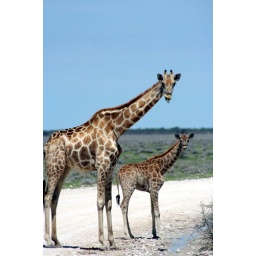
Giraffe with little one at a natural water h ole in the road